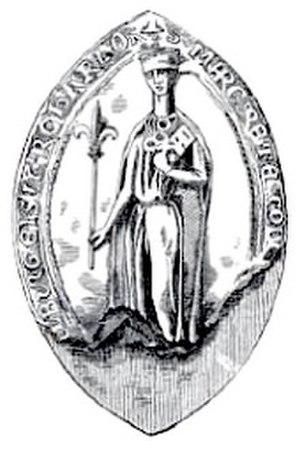
Marguerite de Bar était fille d'Henri II de Bar et de son épouse Philippa de Dreux. Elle devint comtesse de Luxembourg par son mariage avec Henri V de Luxembourg.
Cet article donne la liste des conjoints des souverains luxembourgeois.